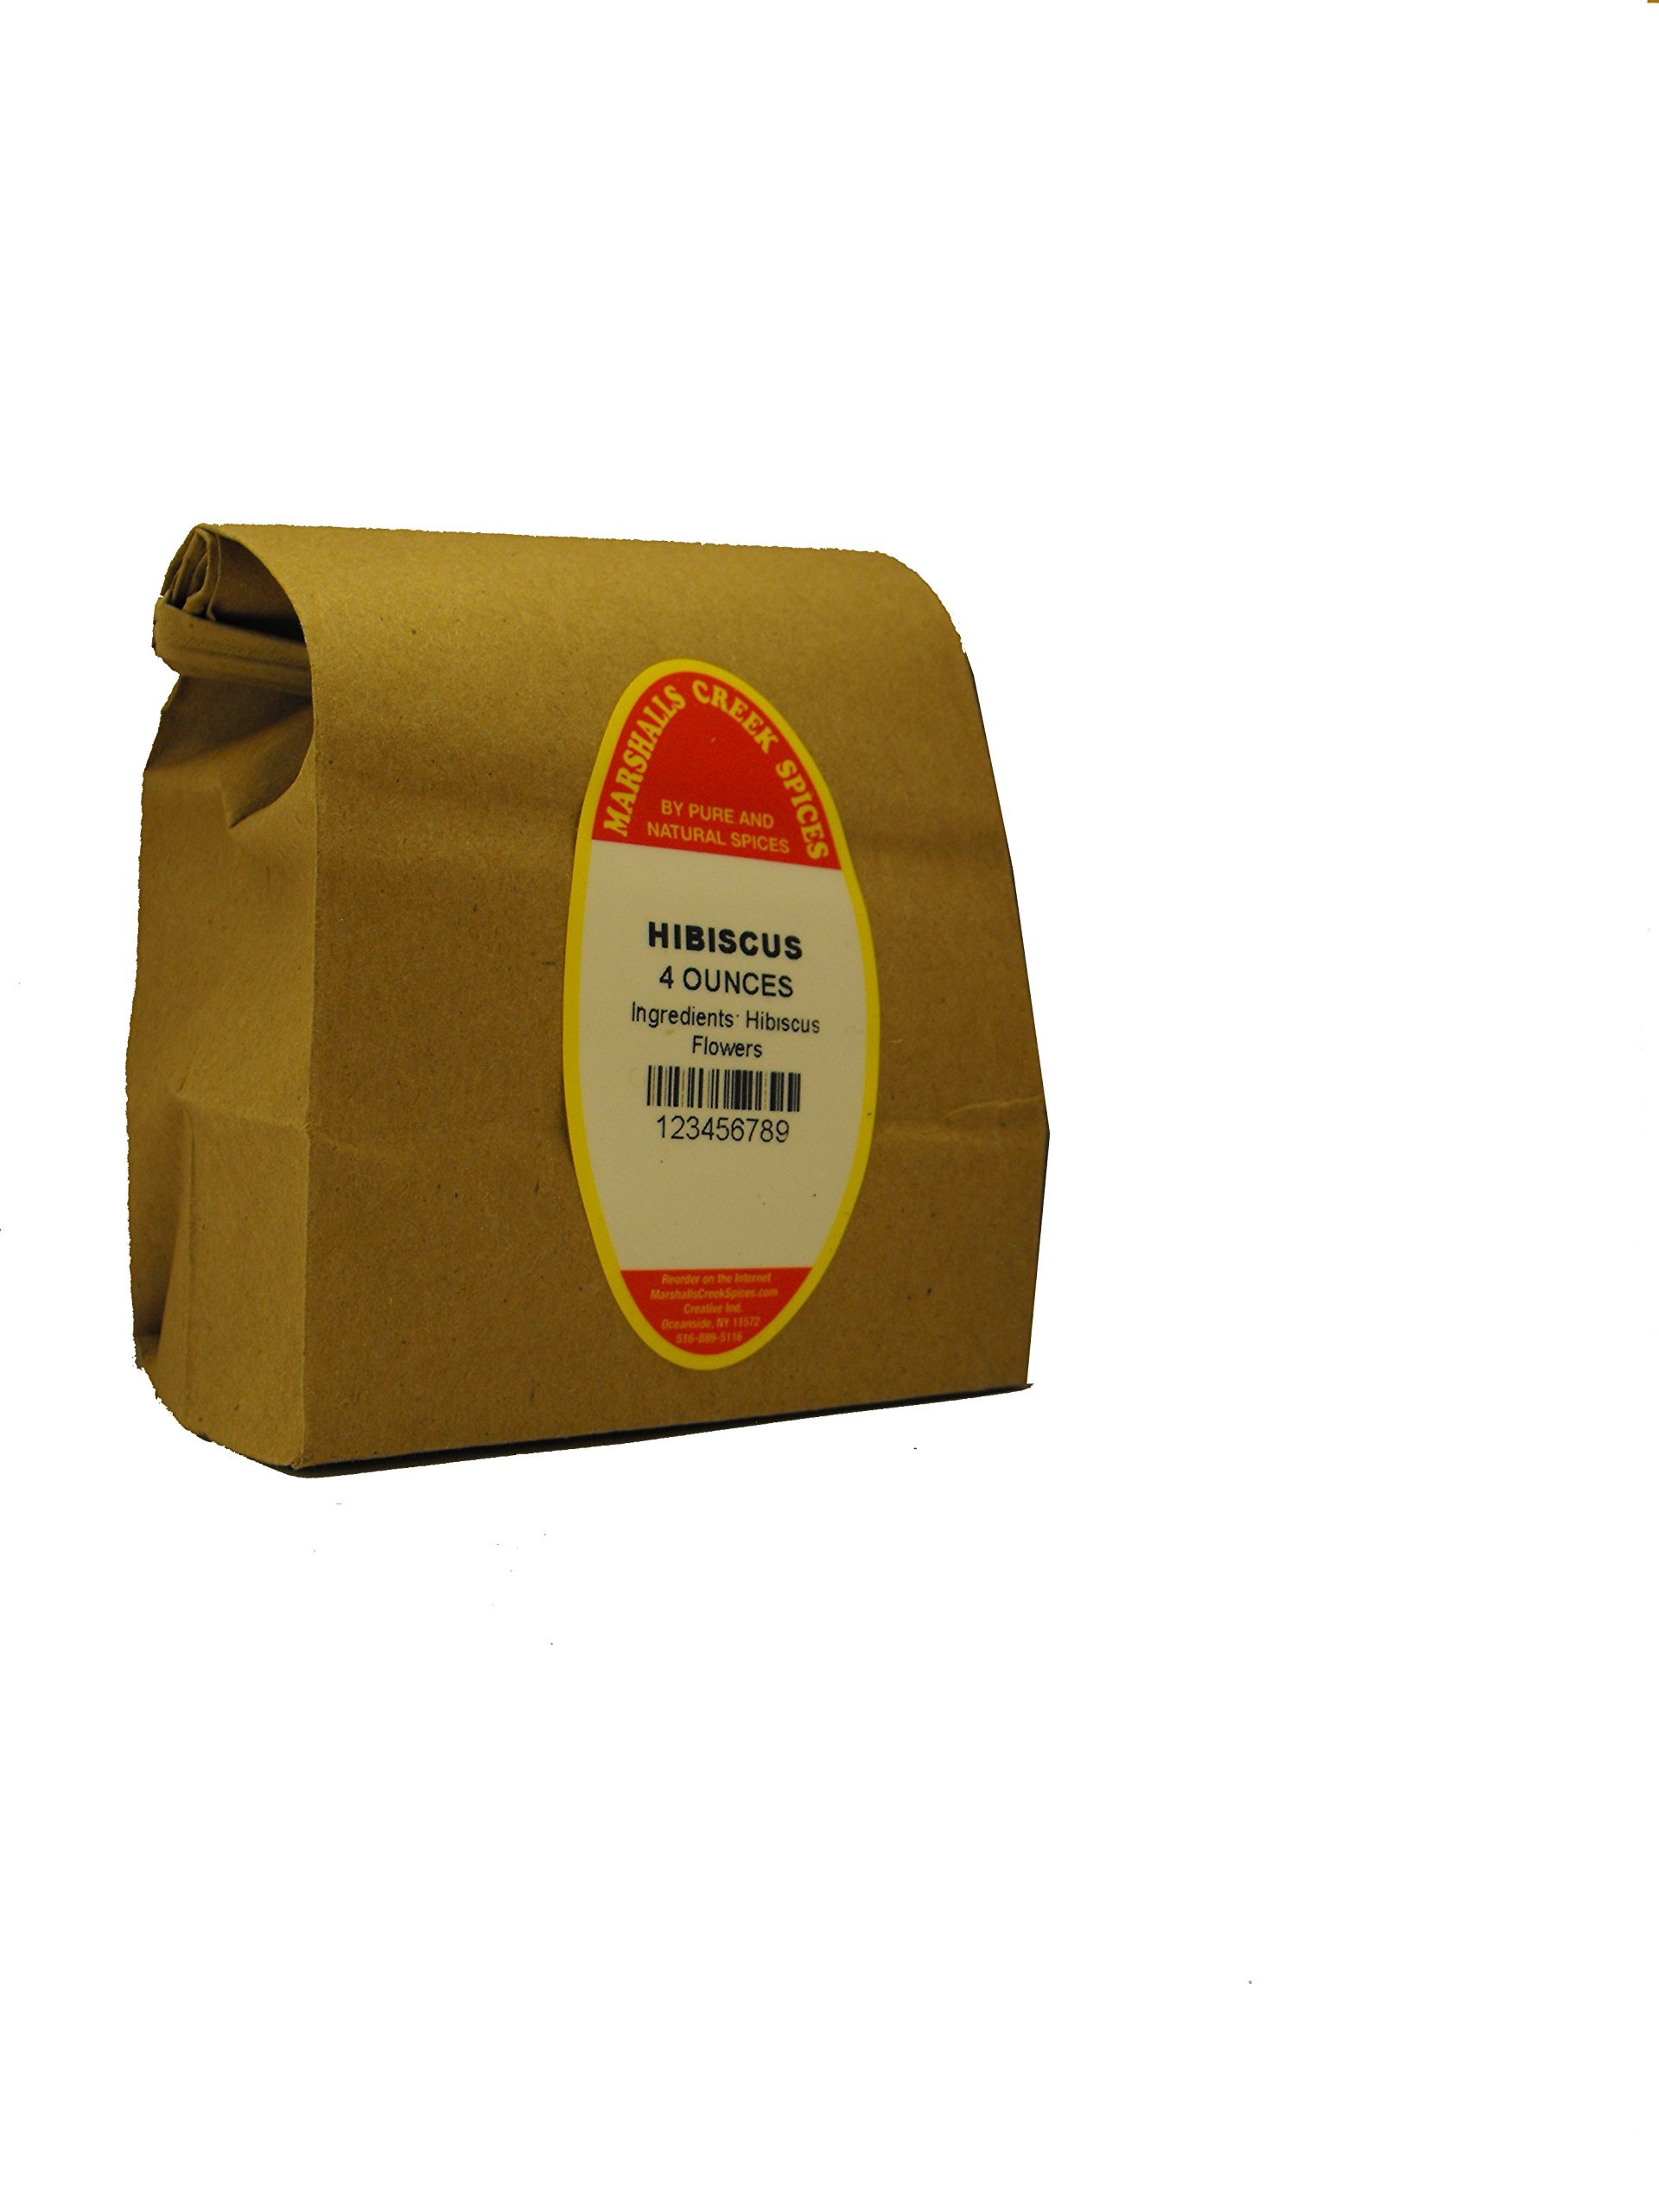
Item Name: Marshall’s Creek Spices Loose Leaf Tea, Hibiscus, 4 Ounce
Bullet Point 1: All Natural
Bullet Point 2: No Fillers
Bullet Point 3: Fresh Packed Weekly
Bullet Point 4: Packed By Hand in Small Quantities
Bullet Point 5: Earth-Friendly Packaging
Value: 4.0
Unit: oz

Price: 15.99